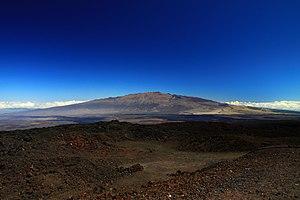
Cet article présente une liste des plus hauts sommets du système solaire. Le ou les plus hauts sommets des corps où des montagnes, volcans, pics, etc. importants ont été mesurés sont indiqués. Pour certains corps, les plus hauts sommets de différentes classes sont également répertoriés. Avec 21,9 kilomètres, l'énorme volcan bouclier Olympus Mons, sur Mars, est le plus haut sommet de toute planète du système solaire. Pendant 40 ans, après sa découverte en 1971, ce fut le plus haut sommet connu du système solaire. Cependant, en 2011, le pic central du cratère Rheasilvia, sur l'astéroïde Vesta, s'est avéré avoir une hauteur comparable. En raison des limites des données et du problème de définition décrit ci-dessous, il est difficile de déterminer lequel des deux est le plus grand.
Le Mauna Kea est un volcan bouclier endormi des États-Unis situé sur l'île d'Hawaï, dans l'État du même nom. Âgé de près d'un million d'années, c'est le deuxième plus ancien des cinq volcans majeurs de l'île. Sa dernière éruption remonte à environ 4 500 ans et il représente une menace peu élevée pour les populations. Il est coiffé de nombreux cônes volcaniques, dont le Puʻu Wēkiu qui constitue son point culminant à 4 207 mètres d'altitude, ce qui en fait le sommet le plus élevé de l'archipel d'Hawaï. En considérant sa partie immergée, le Mauna Kea est même plus élevé que l'Everest. Cette altitude affecte son climat ; elle est notamment responsable de son enneigement plusieurs jours par an, ce qui lui vaut la forme moderne de son nom signifiant « montagne blanche » en hawaïen. Il présente même des traces d'anciennes glaciations. Les versants nord au vent et sud sous le vent connaissent une importante différence pluviométrique. Un autre cône au sommet abrite le lac Waiʻau, le plus haut de tout le bassin pacifique à 3 968 mètres d'altitude. La faune et la flore sont réparties en trois étages concentriques distincts, dont le plus élevé est de type alpin.